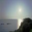
Label: sea